The Mickey Mouse Club

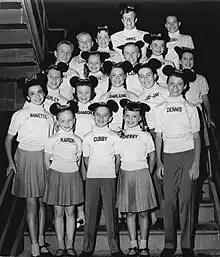
1956 publicity photo of the Mouseketeers.

"The Mickey Mouse Club" was hosted by Jimmie Dodd, a songwriter and the Head Mouseketeer, who provided leadership both on and off the screen. In addition to his other contributions, he often provided short segments encouraging younger viewers to make the right moral choices. These little "homilies" became known as "Doddisms". Roy Williams, a staff artist at Disney, also appeared in the show as the Big Mouseketeer. Williams suggested that the Mickey and Minnie Mouse ears should be worn by the show's cast members. Inspired by a visual gag in "The Karnival Kid", he helped create these ears, along with Chuck Keehne, Hal Adelquist, and Bill Walsh.